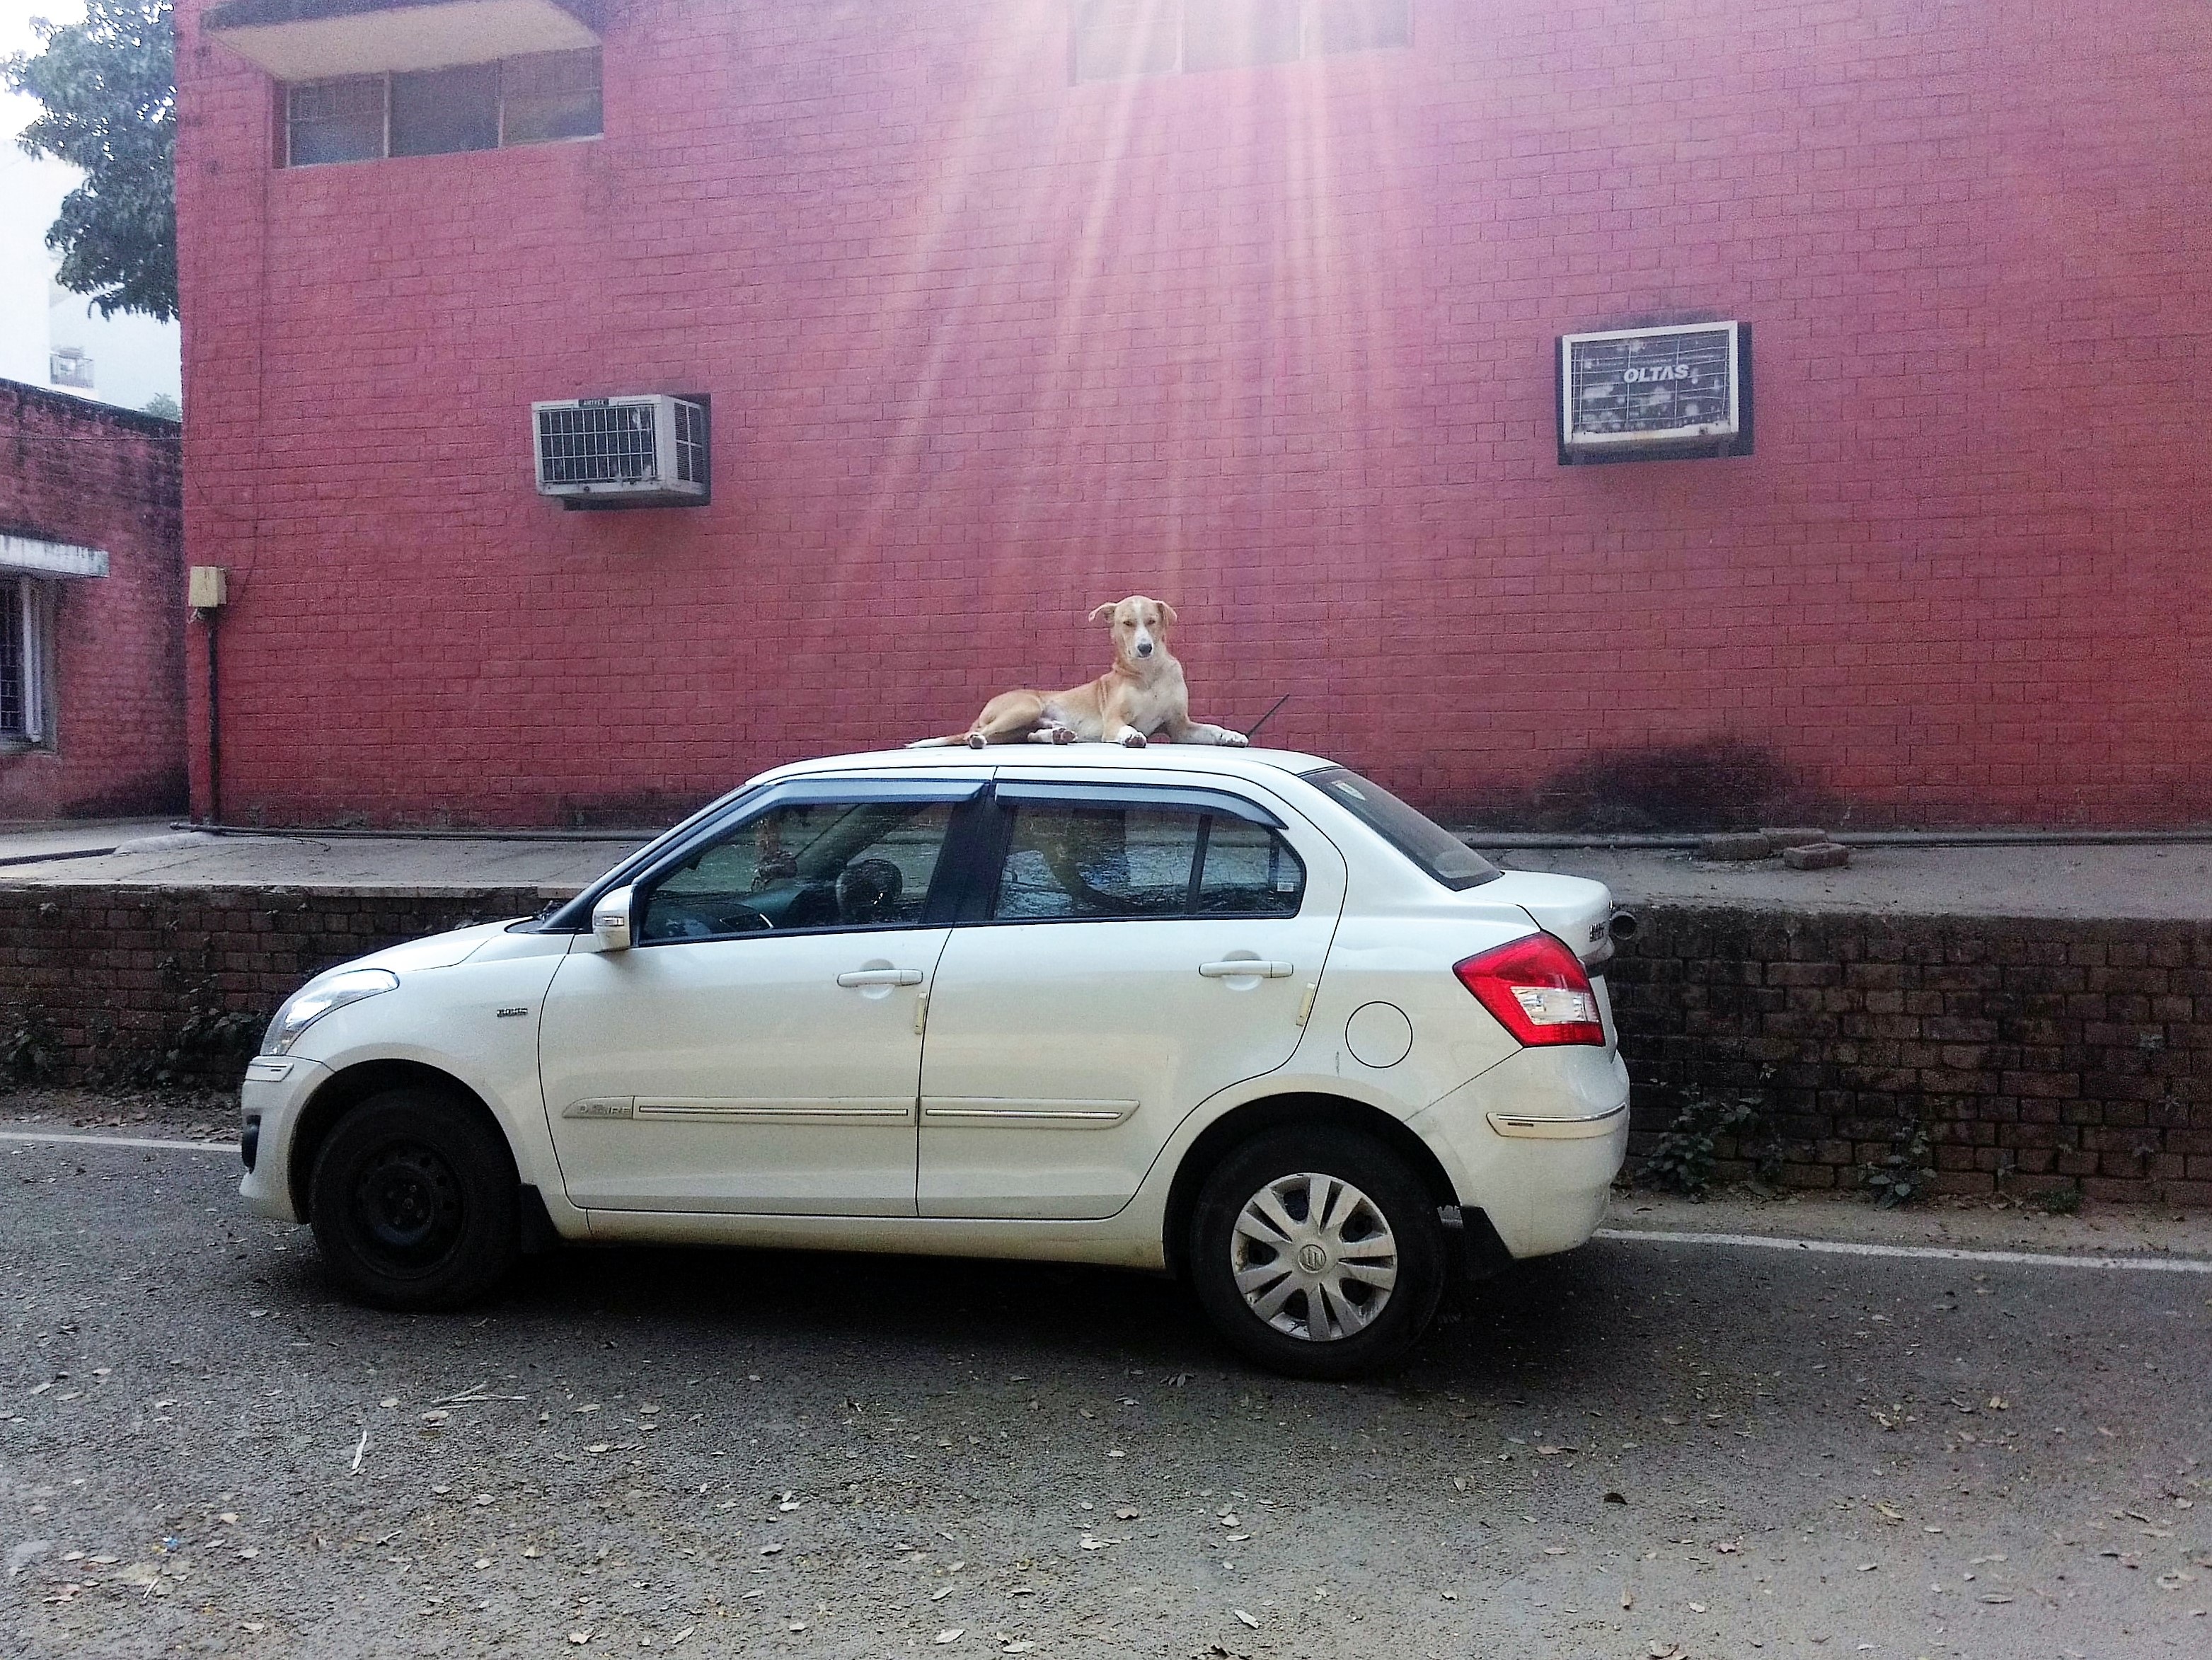
road, car, wheel, dog, vehicle, sedan, city car, sport utility vehicle, land vehicle, automobile make, compact car, mid size car, subcompact car, mini sport utility vehicle